Manhunter (comics)

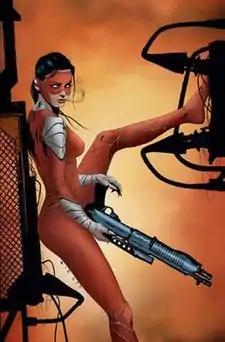
The current Manhunter, Kate Spencer, in the cover art for "Manhunter" (vol. 3), #4; art by Jae Lee.

Kate Spencer, like Mark Shaw, is a lawyer, but instead works as a prosecutor. Outraged by the ability of supercriminals to escape justice, Spencer assembled a costume from a variety of devices left over from various heroes and villains. A Darkstar costume and Azrael's Batman gloves give Spencer enhanced strength, agility and resistance to injury while Mark Shaw's power staff allows her to fire bolts of energy. Spencer has taken on several minor league supervillains including Copperhead and the Shadow Thief.